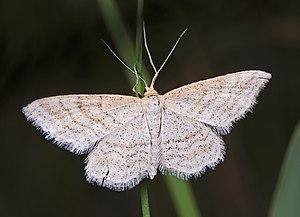
Idaea macilentaria, l’Acidalie maigre, est une espèce de lépidoptères de la famille des Geometridae, de la sous-famille des Sterrhinae, de la tribu des Sterrhini, et du genre Idaea.
Les Sterrhinae sont une sous-famille de lépidoptères de la famille des Geometridae.